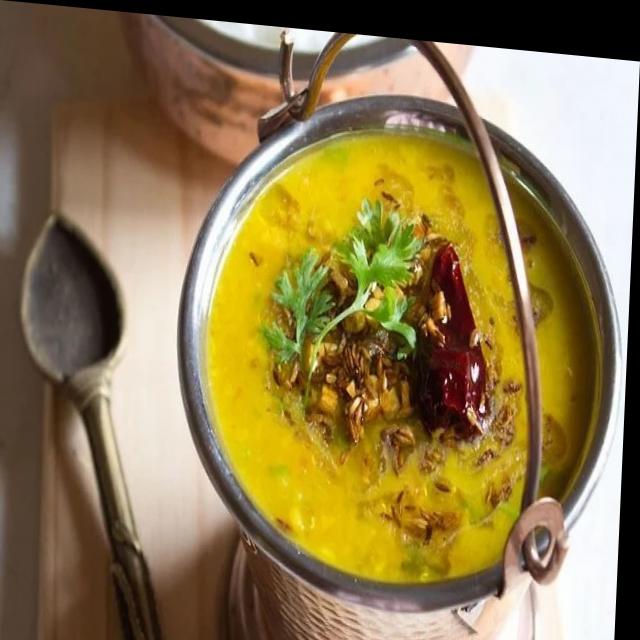
Dish: dal_makhani